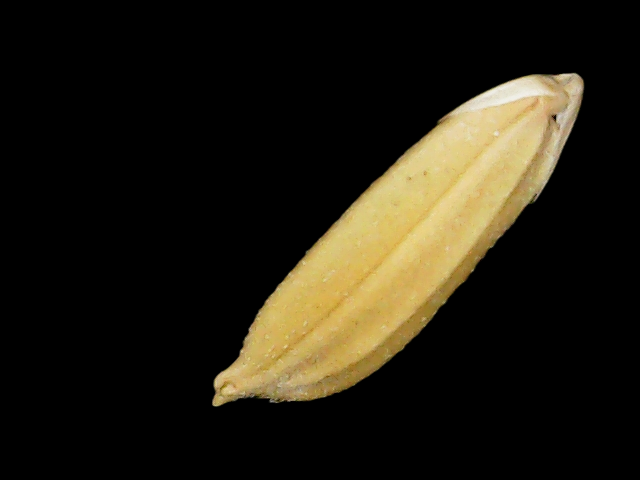
Rice variety: Binadhan24